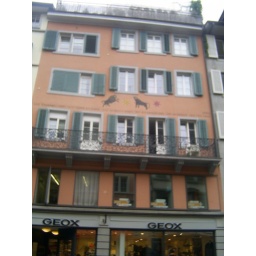
And old building in an old street